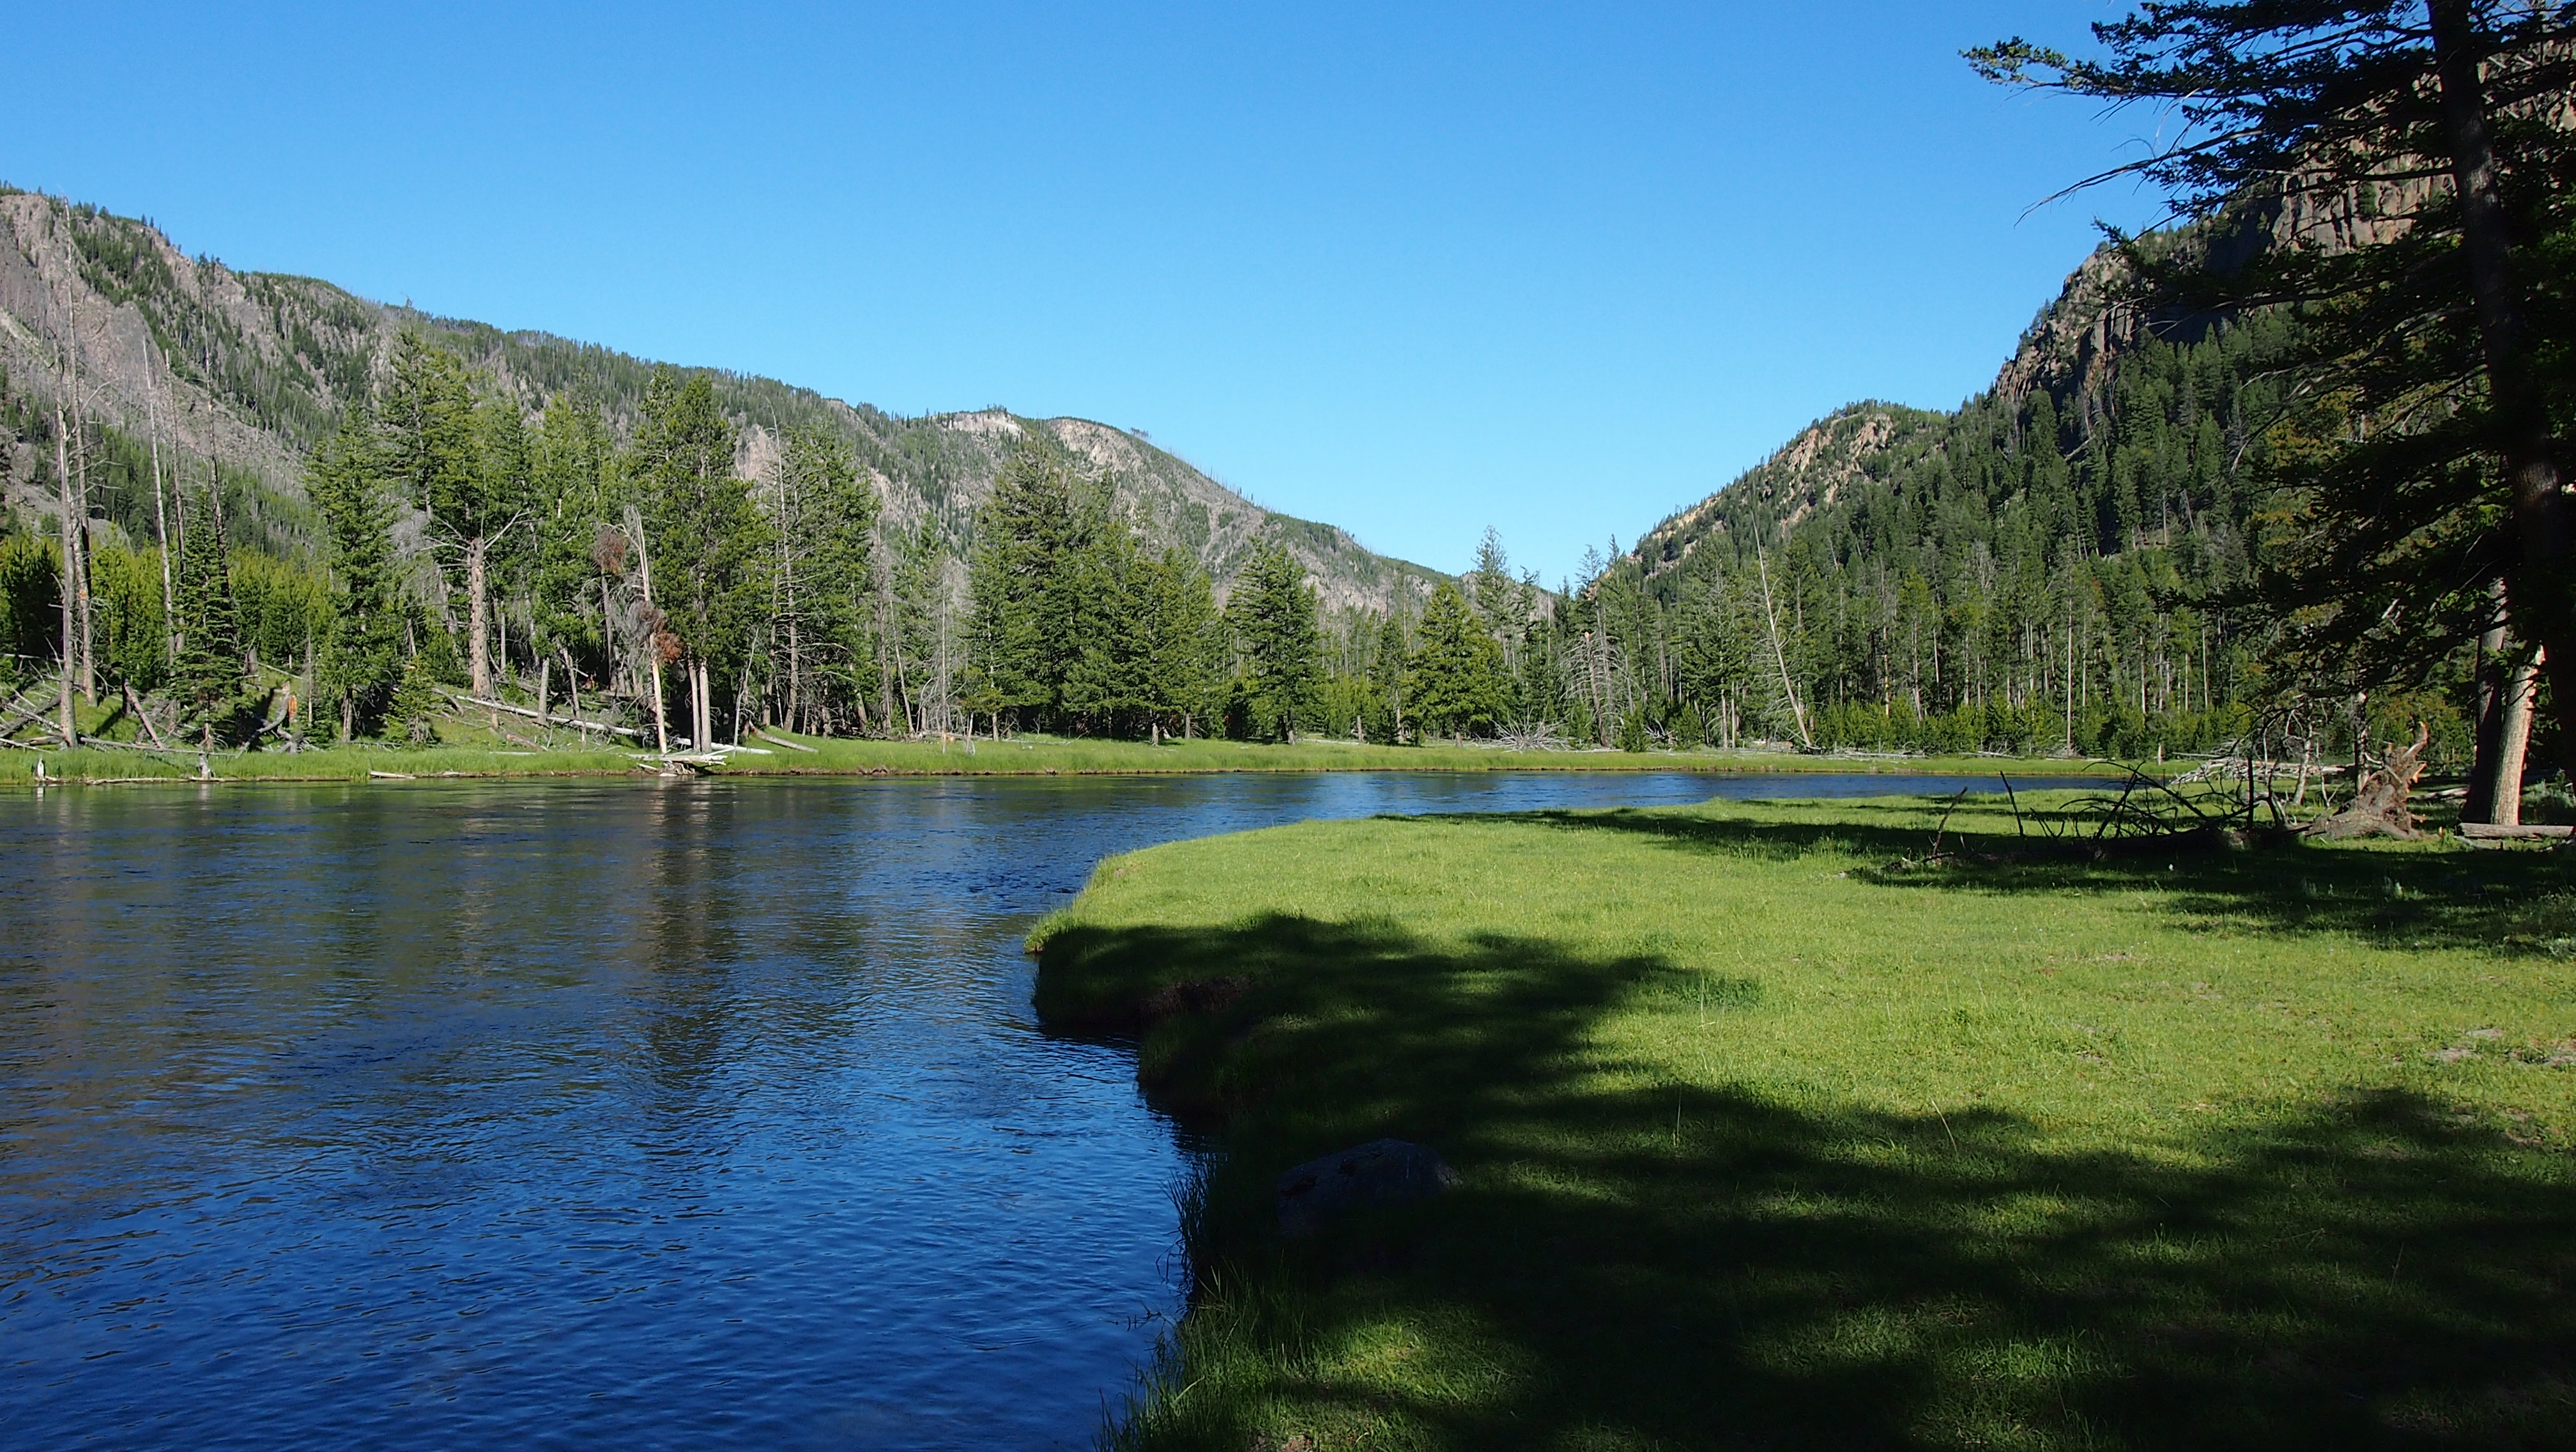
nature, wilderness, mountain, lake, river, valley, mountain range, spring, green, reflection, blue, reservoir, body of water, yellowstone, creativecommons, animals, beautiful, bison, loch, wyoming, epm1, gysers, tarn, mountainous landforms